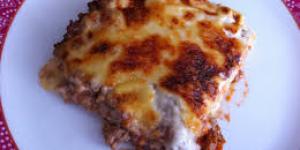
lasanas de carne con salsa mixta